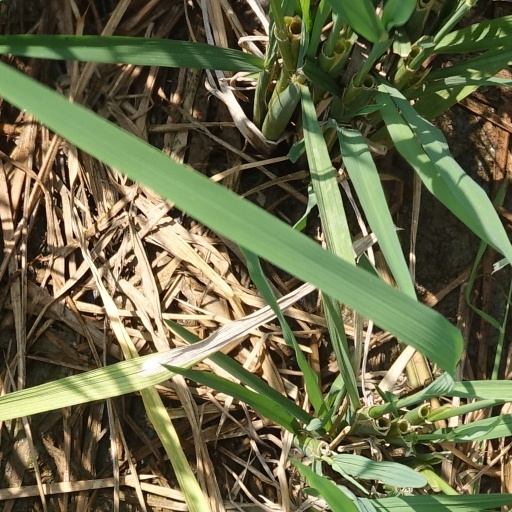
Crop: rice